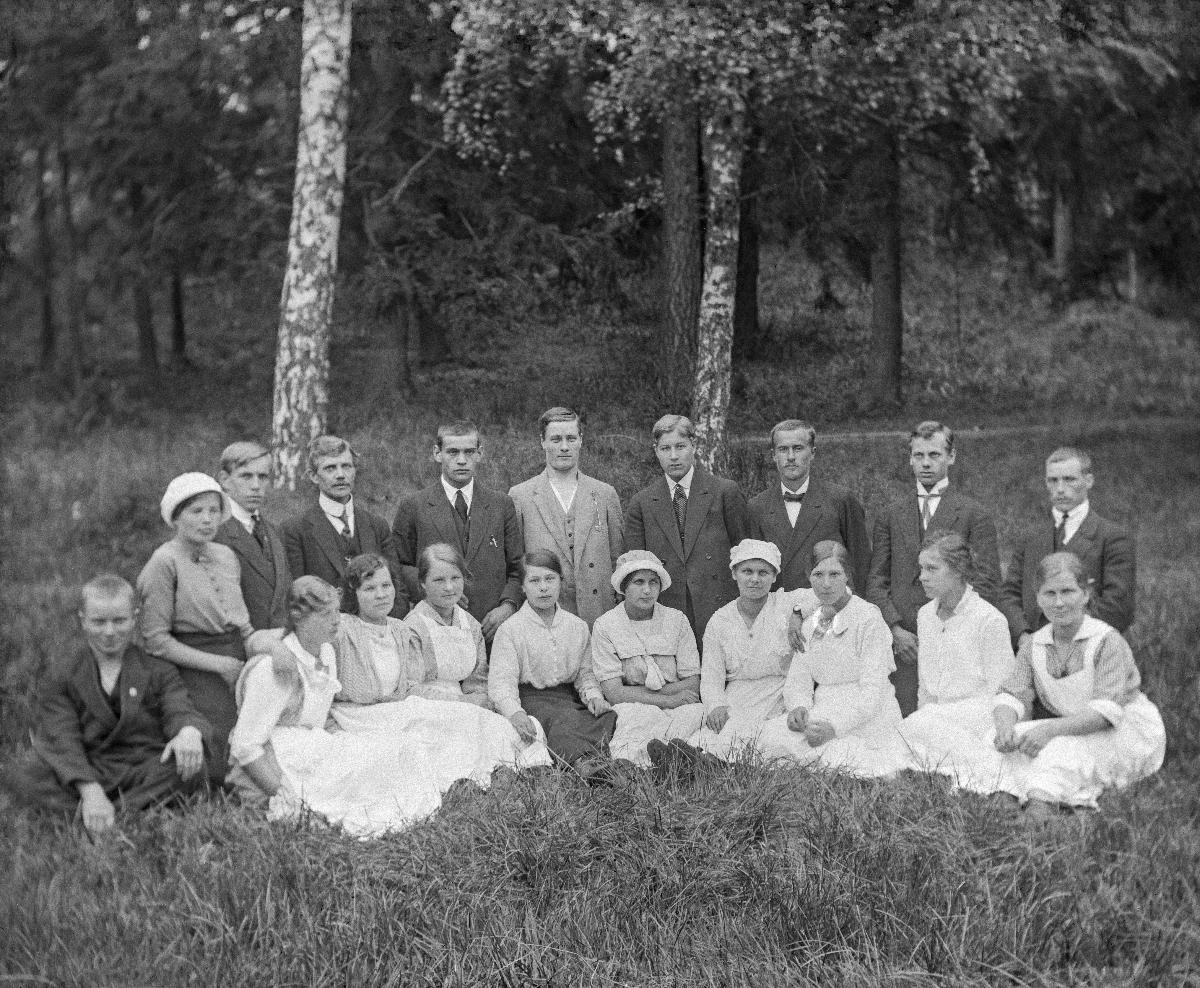
Ryhmäkuva.
sisällön kuvaus: Edessä vaaleisiin asuihin pukeutuneita naisia istumassa maassa. Heidän takanaan miehiä, joilla yllään tummat puvut. mustavalkoinen
Kuvaaja: Laakso, Heikki, valokuvaaja
Ajankohta: kuvausaika 1910-luku
Aiheet: pukuhistoria, miesten puvut, naisten puvut, kesä, solmiot, esiliinat, costume history, men's suits, summer, neckties, aprons, dräkthistoria, herrkostymer, sommar, slipsar, förkläden